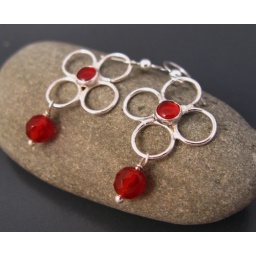
bubble flower in sterling silver and red Agate